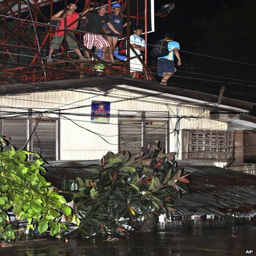
people trapped on a roof in city